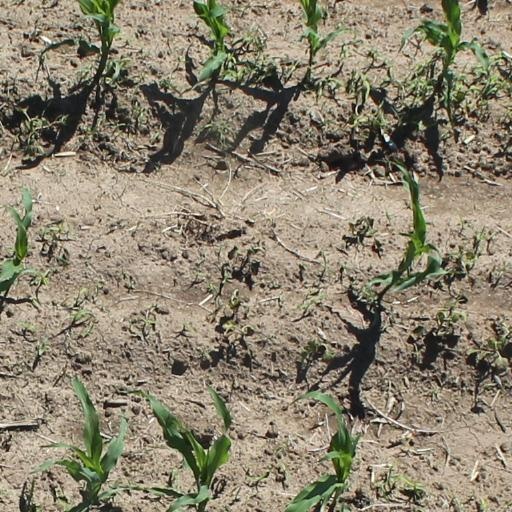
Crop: maize; corn